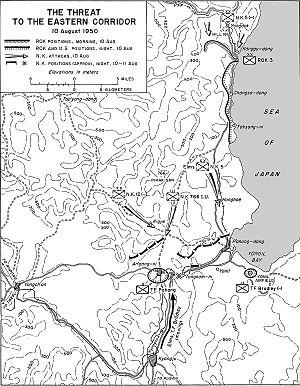
Le 766ᵉ régiment d'infanterie indépendant, également connu sous le nom de 766ᵉ unité, était un régiment d'infanterie légère de l'Armée populaire de Corée qui a existé brièvement lors de la guerre de Corée. Basée à Hoeryong, Corée du Nord, l'unité était principalement entraînée pour les opérations amphibies et non conventionnelles. Le 766ᵉ régiment était considéré comme étant un commando de forces spéciales, entraîné à conduire des débarquements et à mener les autres unités nord-coréennes sur les lieux de l'offensive, d'infiltrer les lignes ennemis et d'y couper l'approvisionnement et les communications.